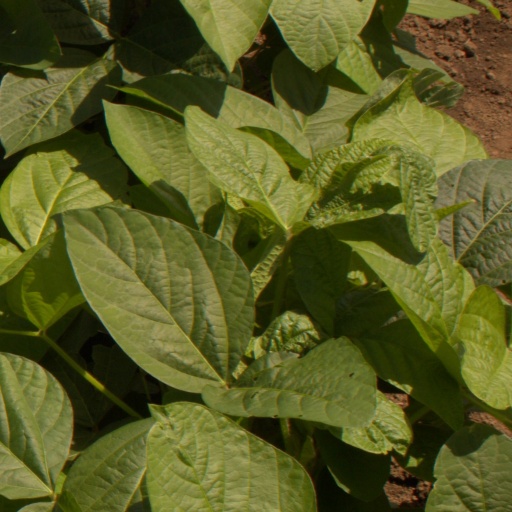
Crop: soybean